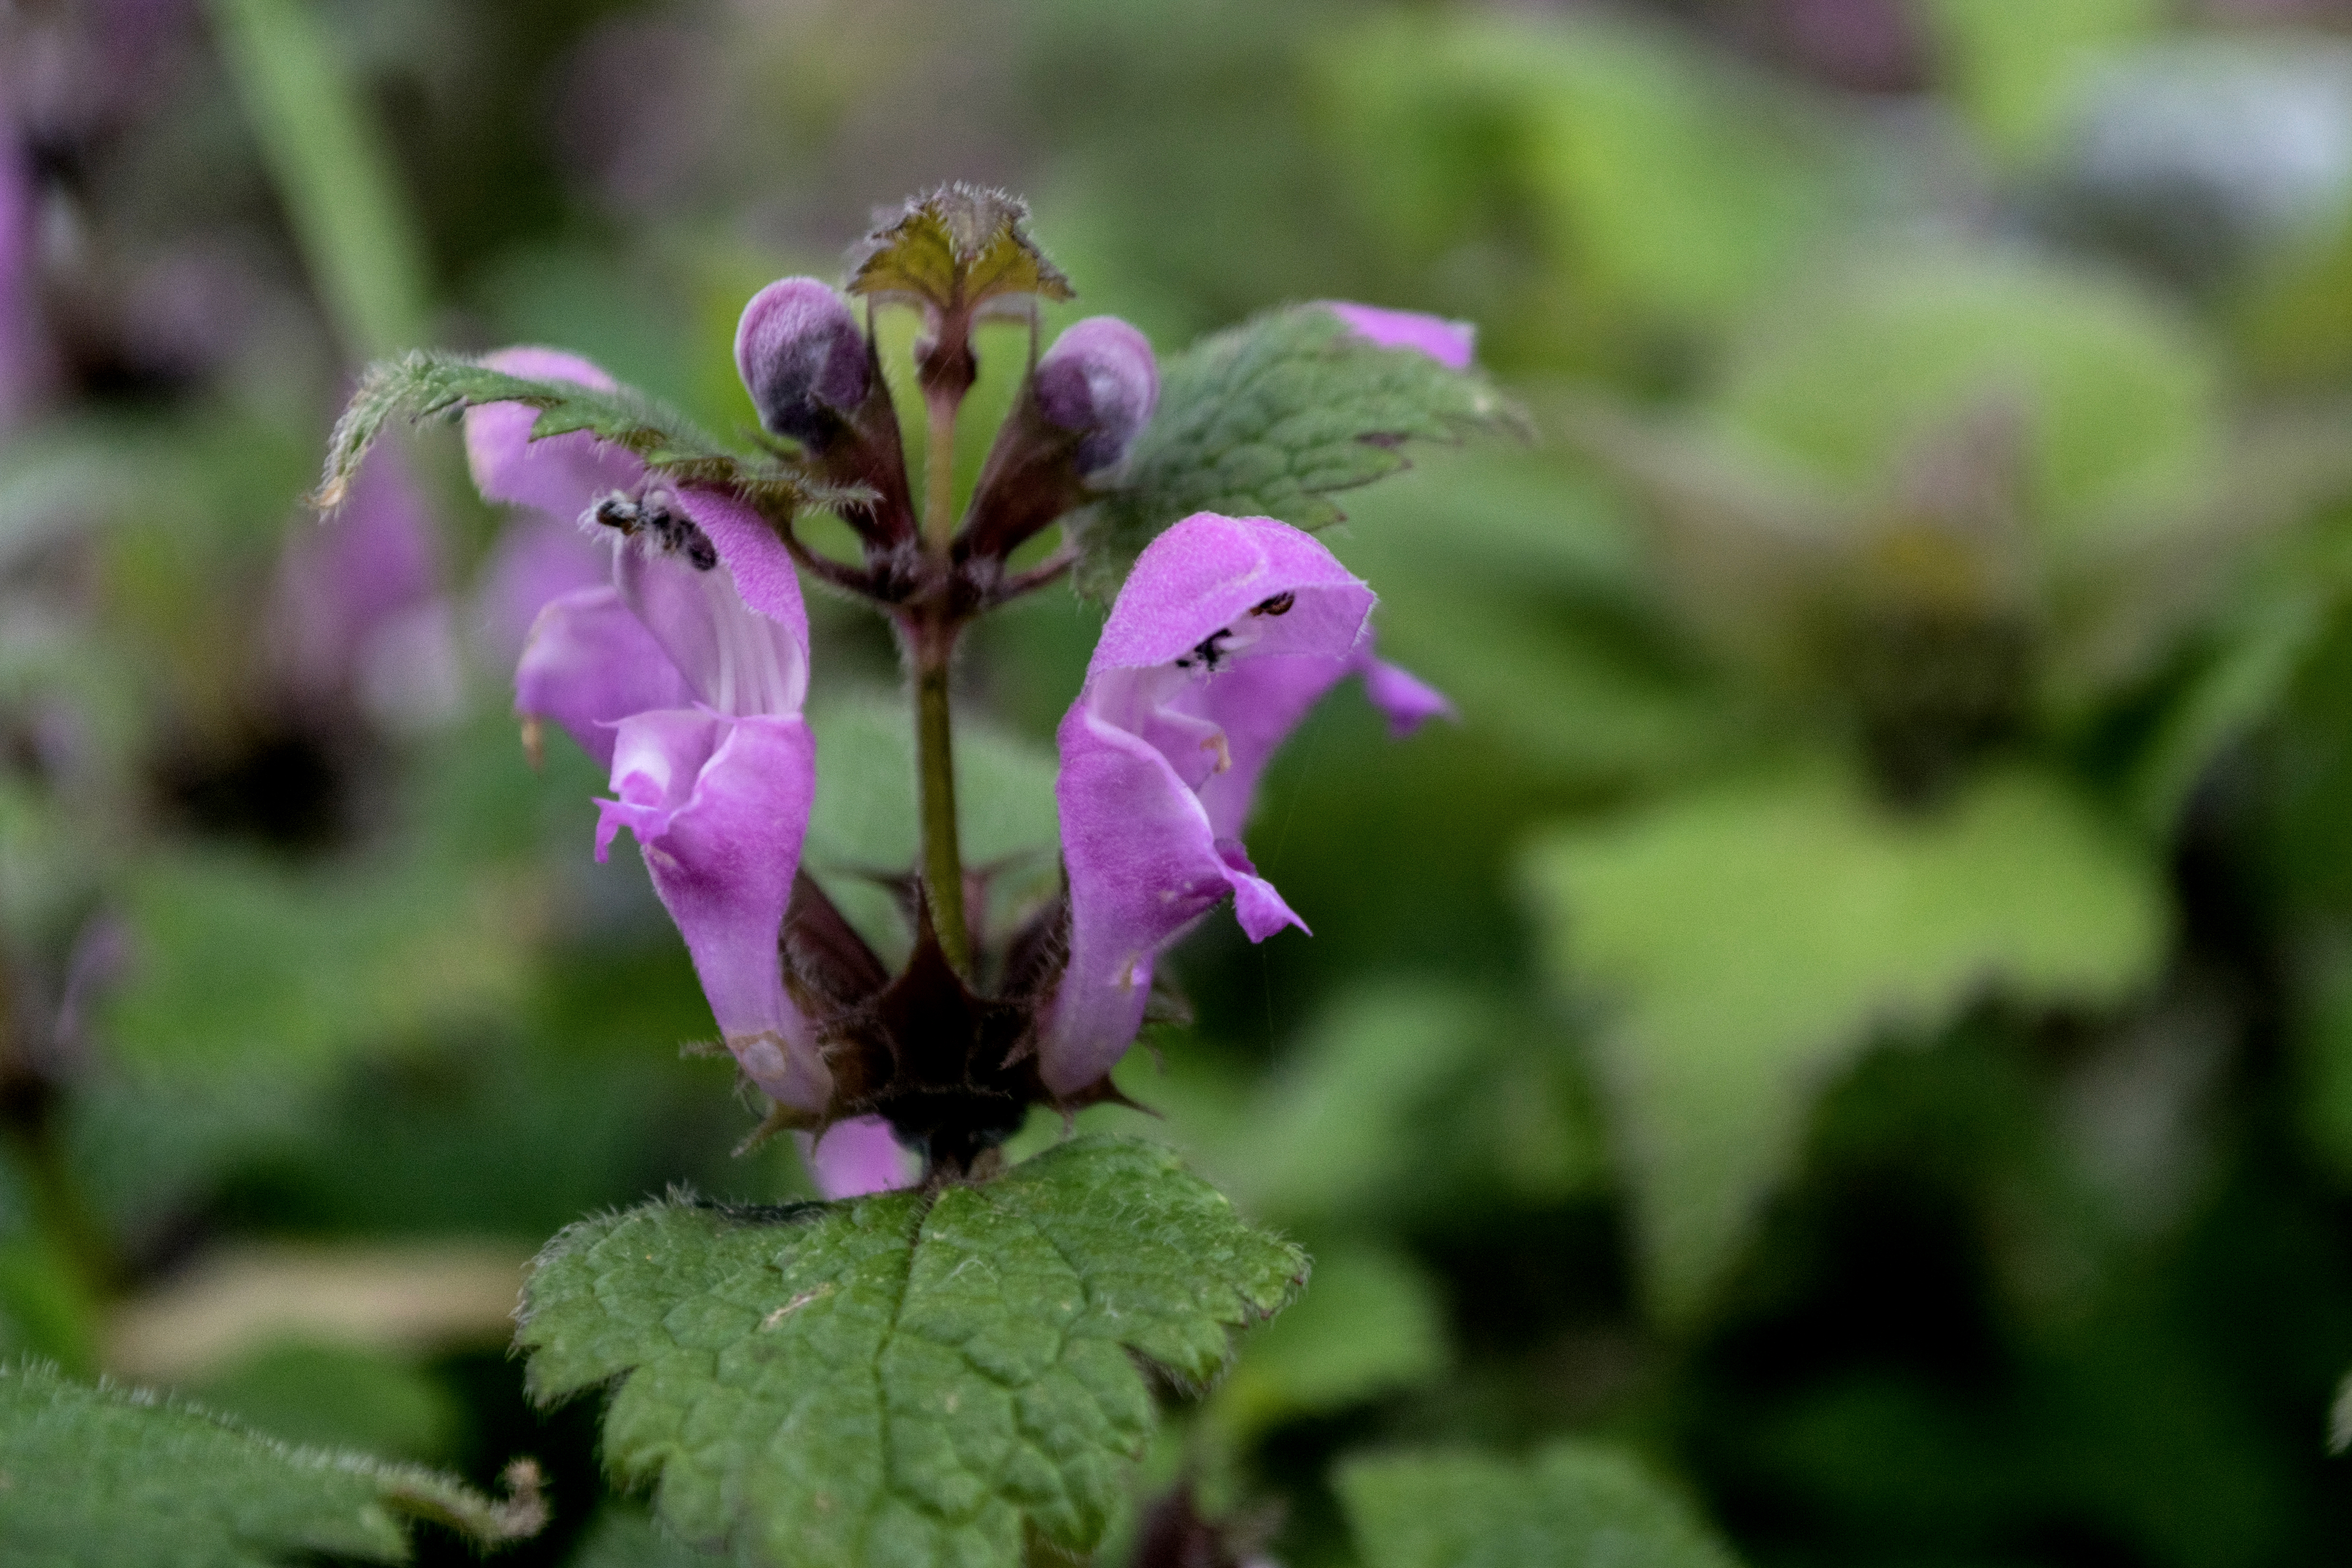
nature, outdoor, plant, flower, herb, botany, nikon, flora, wildflower, nederland, netherlands, shrub, outdoorphotography, viola, paulvandevelde, pdvandevelde, padagudaloma, natuurfotografie, naturephotographer, dordrecht, biesbosch, nederlandinfotos, macro photography, flowering plant, lamiumpurpureum, paarsedovenetel, annual plant, land plant, violet family, dayflower family